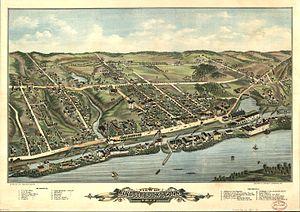
Windsor Locks est une ville située dans le comté de Hartford, dans l'État du Connecticut. Lors du recensement de 2010, sa population s’élevait à 12 498 habitants.